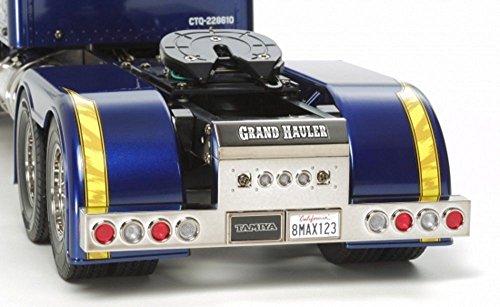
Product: Tamiya RC Grand Hauler Toy
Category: Toys & Games | Play Vehicles
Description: Take control of your very own big rig - this R/C model assembly kit recreates a massive boxy, customized truck like those seen in North America.
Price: $489.28
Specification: ProductDimensions:12x12x5inches|ItemWeight:4.41pounds|ShippingWeight:11.25pounds(Viewshippingratesandpolicies)|DomesticShipping:ItemcanbeshippedwithinU.S.|InternationalShipping:ThisitemcanbeshippedtoselectcountriesoutsideoftheU.S.LearnMore|ASIN:B00TFNGD4U|Itemmodelnumber:TMYTAM56344|Manufacturerrecommendedage:4yearsandup